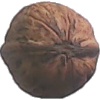
Label: walnut